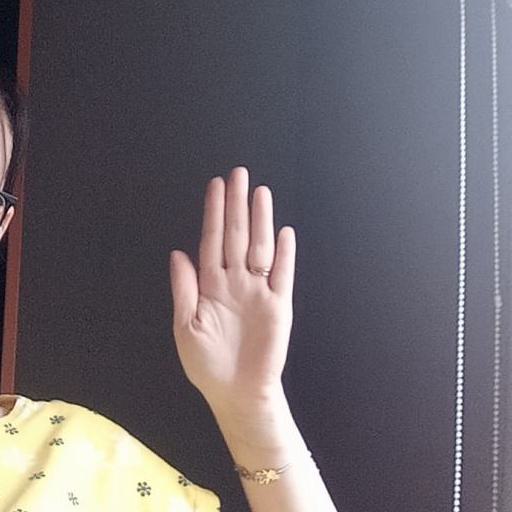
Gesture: stop